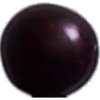
Label: Cherry Wax Black 1